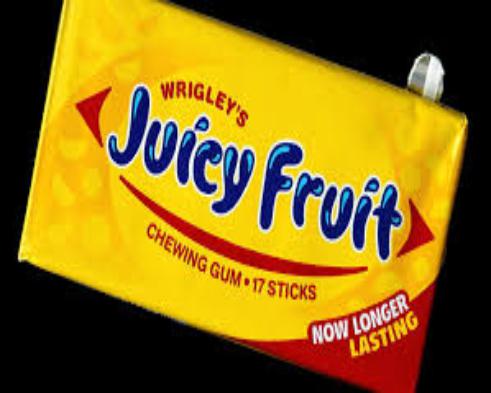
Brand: Juicy Fruit
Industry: Food